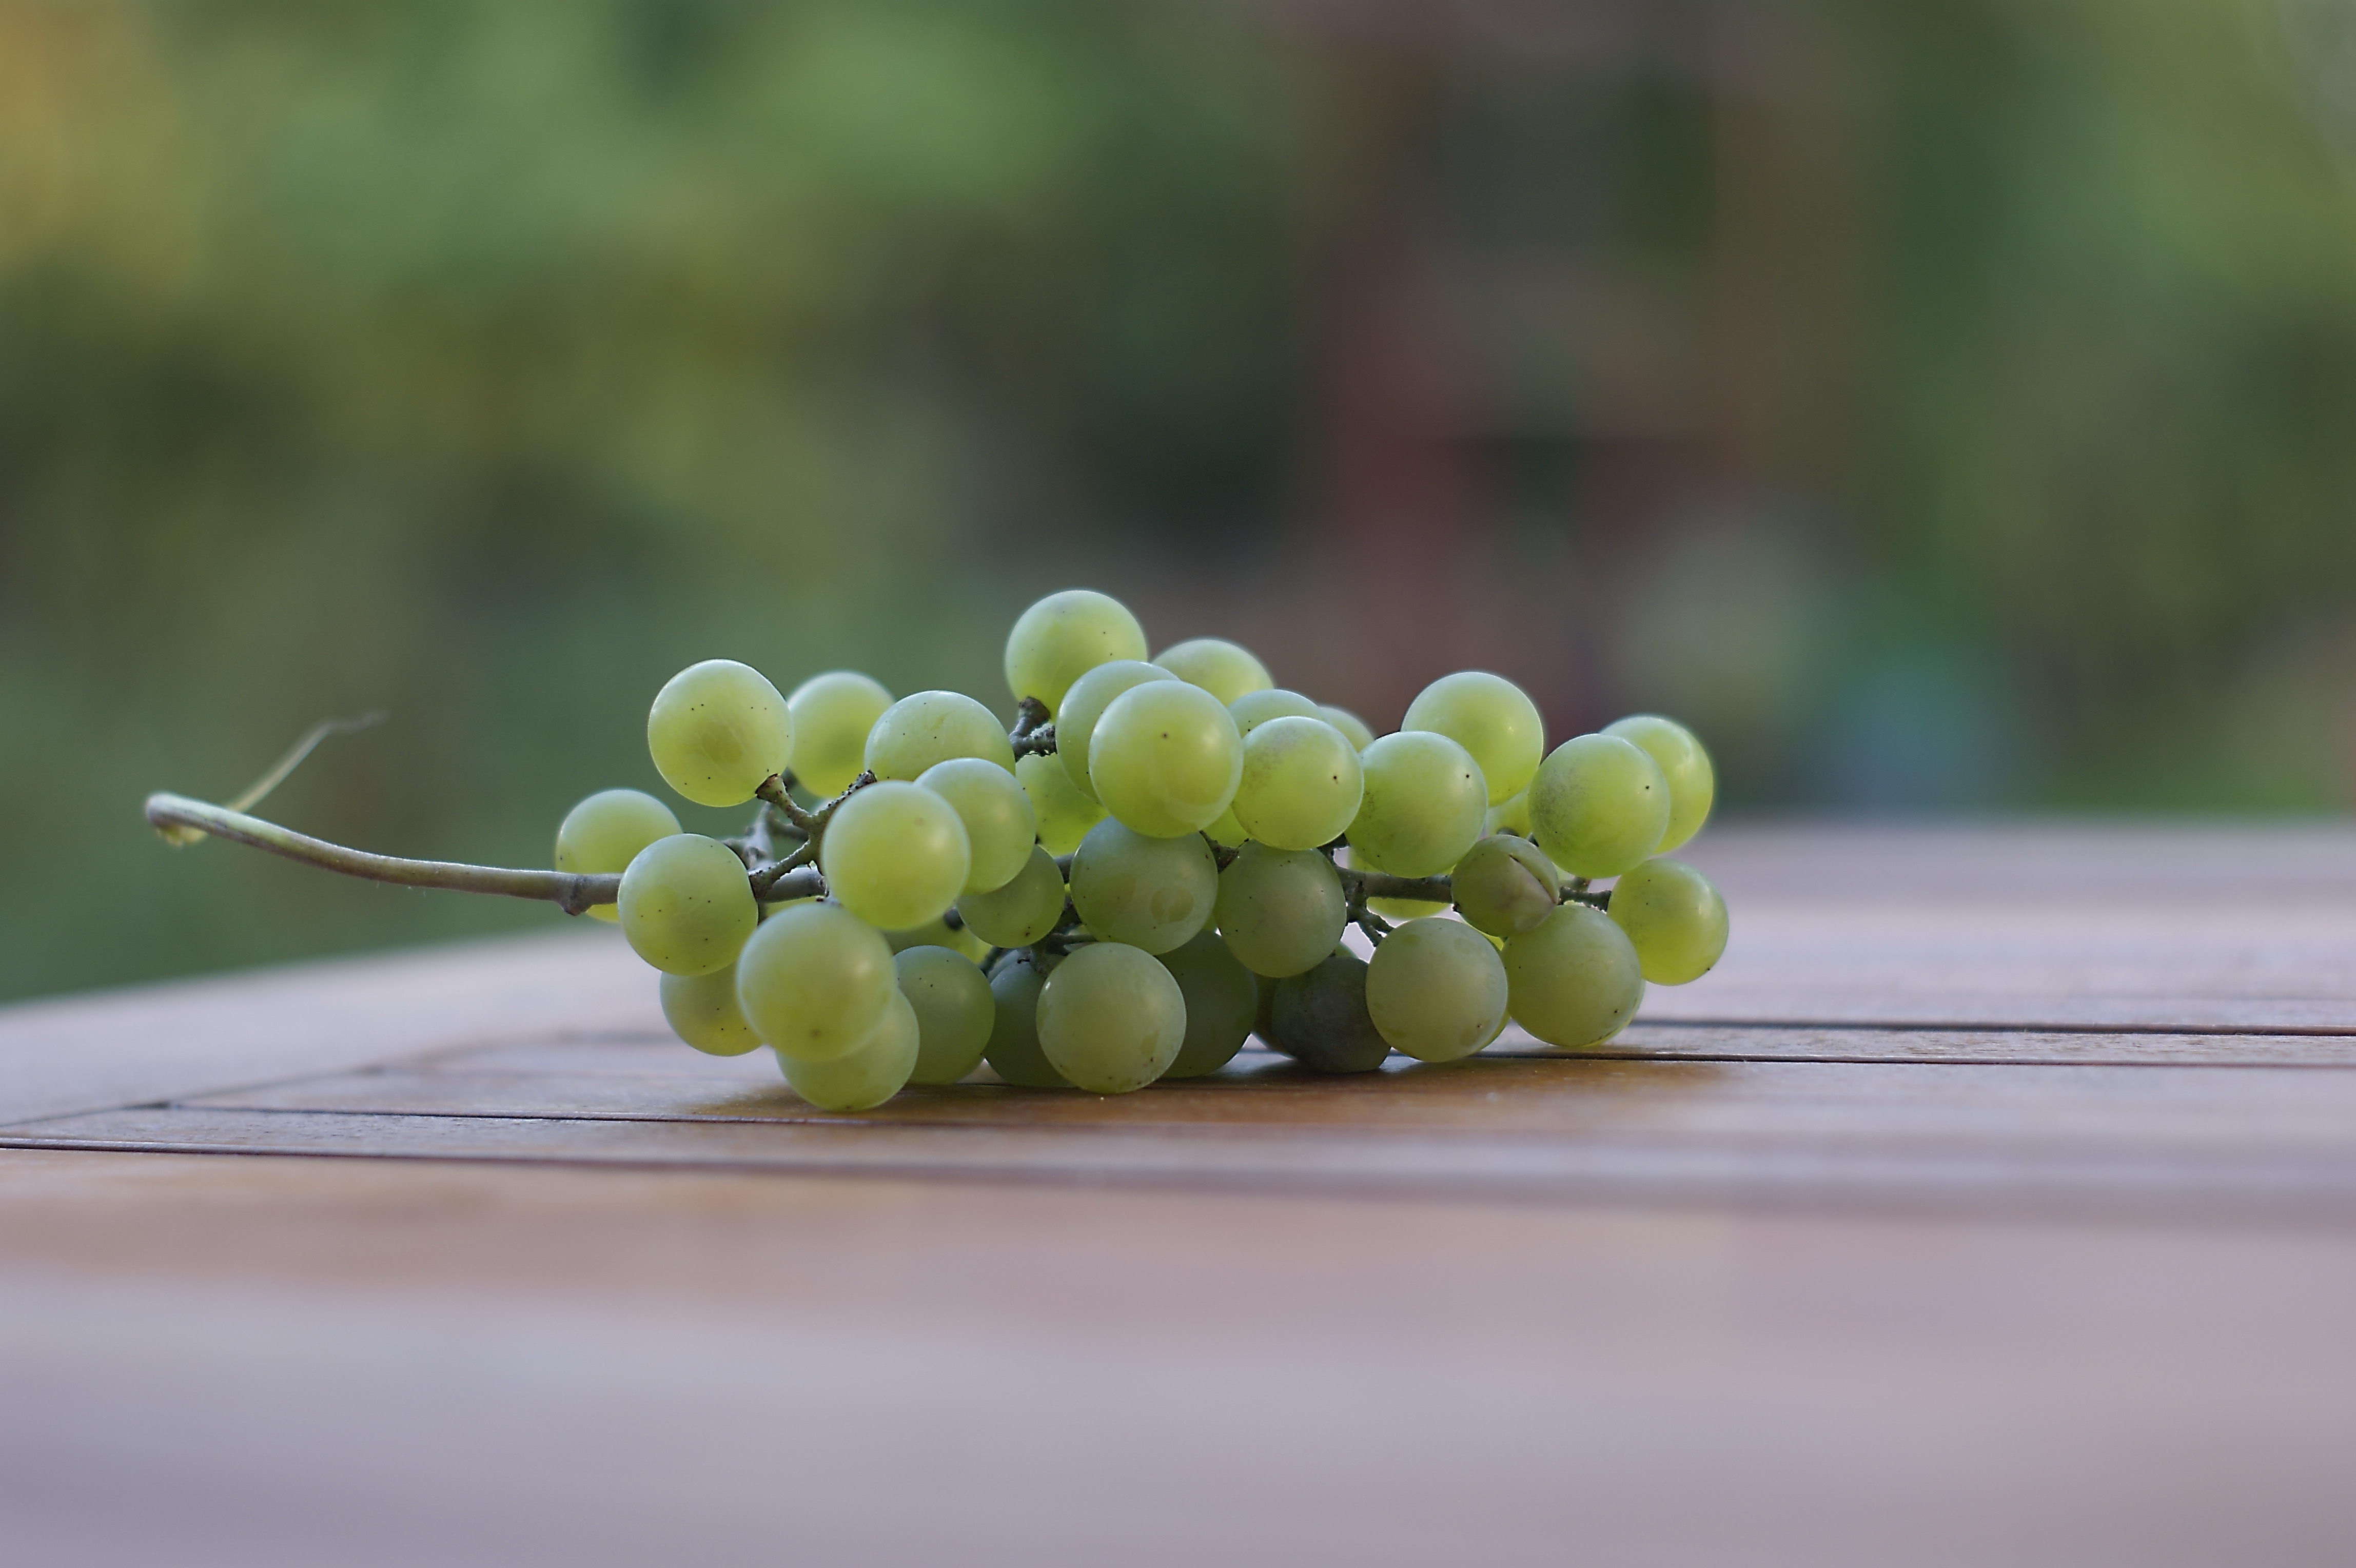
nature, plant, grape, wine, white, fruit, sweet, leaf, flower, food, green, produce, vegetable, crop, fresh, agriculture, juicy, healthy, dessert, delicious, close up, vitamin, macro photography, flowering plant, vitis, land plant, grapevine family